2010 Honda Indy Edmonton

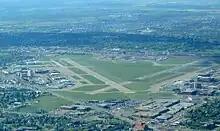
Edmonton City Centre Airport, where the race was held.

The Honda Indy Edmonton was confirmed as part of the Indy Racing League's (IRL) 2010 schedule for the IndyCar Series in December 2009, after Edmonton City Council voted to keep the race on the calendar despite losing $9.2 million in the previous two seasons. It was the third year in a row that the race was held in the series, and the sixth Edmonton Indy since 2005, when it was a Champ Car World Series (CCWS) event for three years. It was the second consecutive round held in Canada, following the Honda Indy Toronto the previous week. Tire supplier Firestone brought the black-sidewall "Primary" and red-banded "Alternate" tire compounds and grooved rain tires to the race.